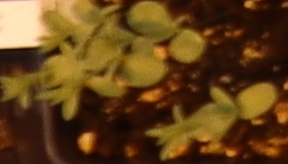
Label: Flax